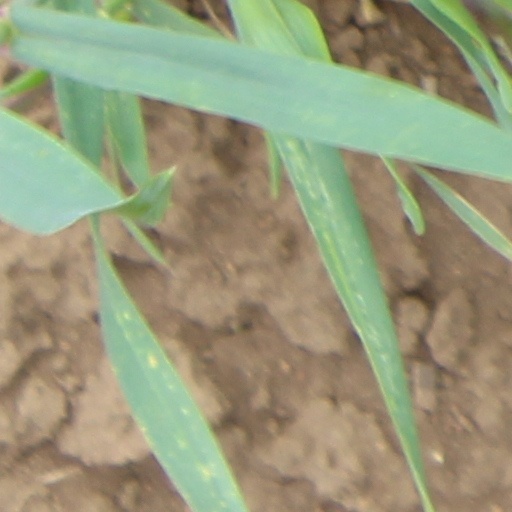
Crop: wheat